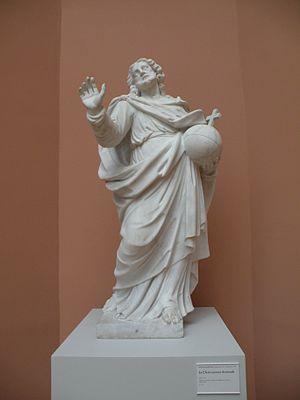
Sculptures in the Musée des Beaux-Arts de Valenciennes
Antoine Joseph Pater, né le 27 février 1670 à Valenciennes, où il est mort le 24 février 1747, est un peintre et sculpteur français.